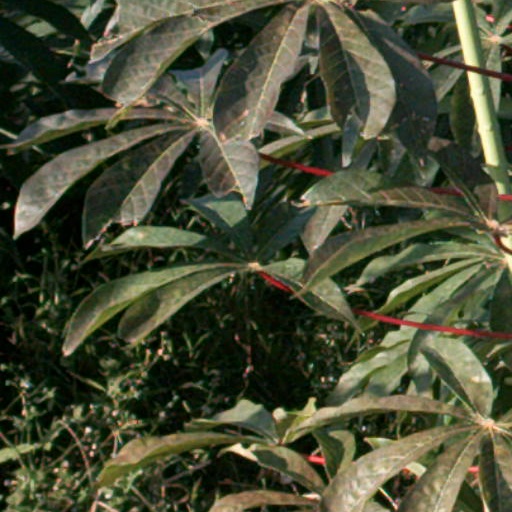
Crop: cassava